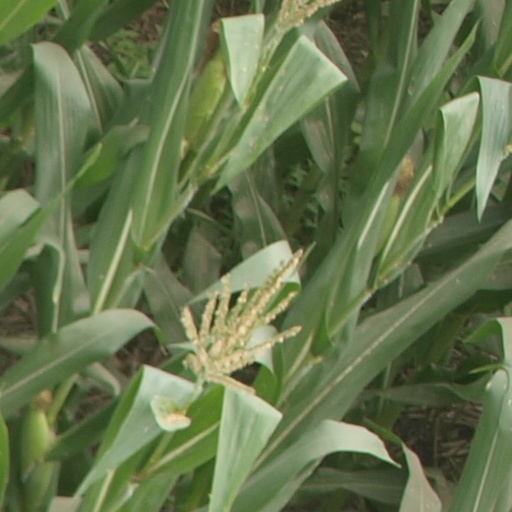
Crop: maize; corn